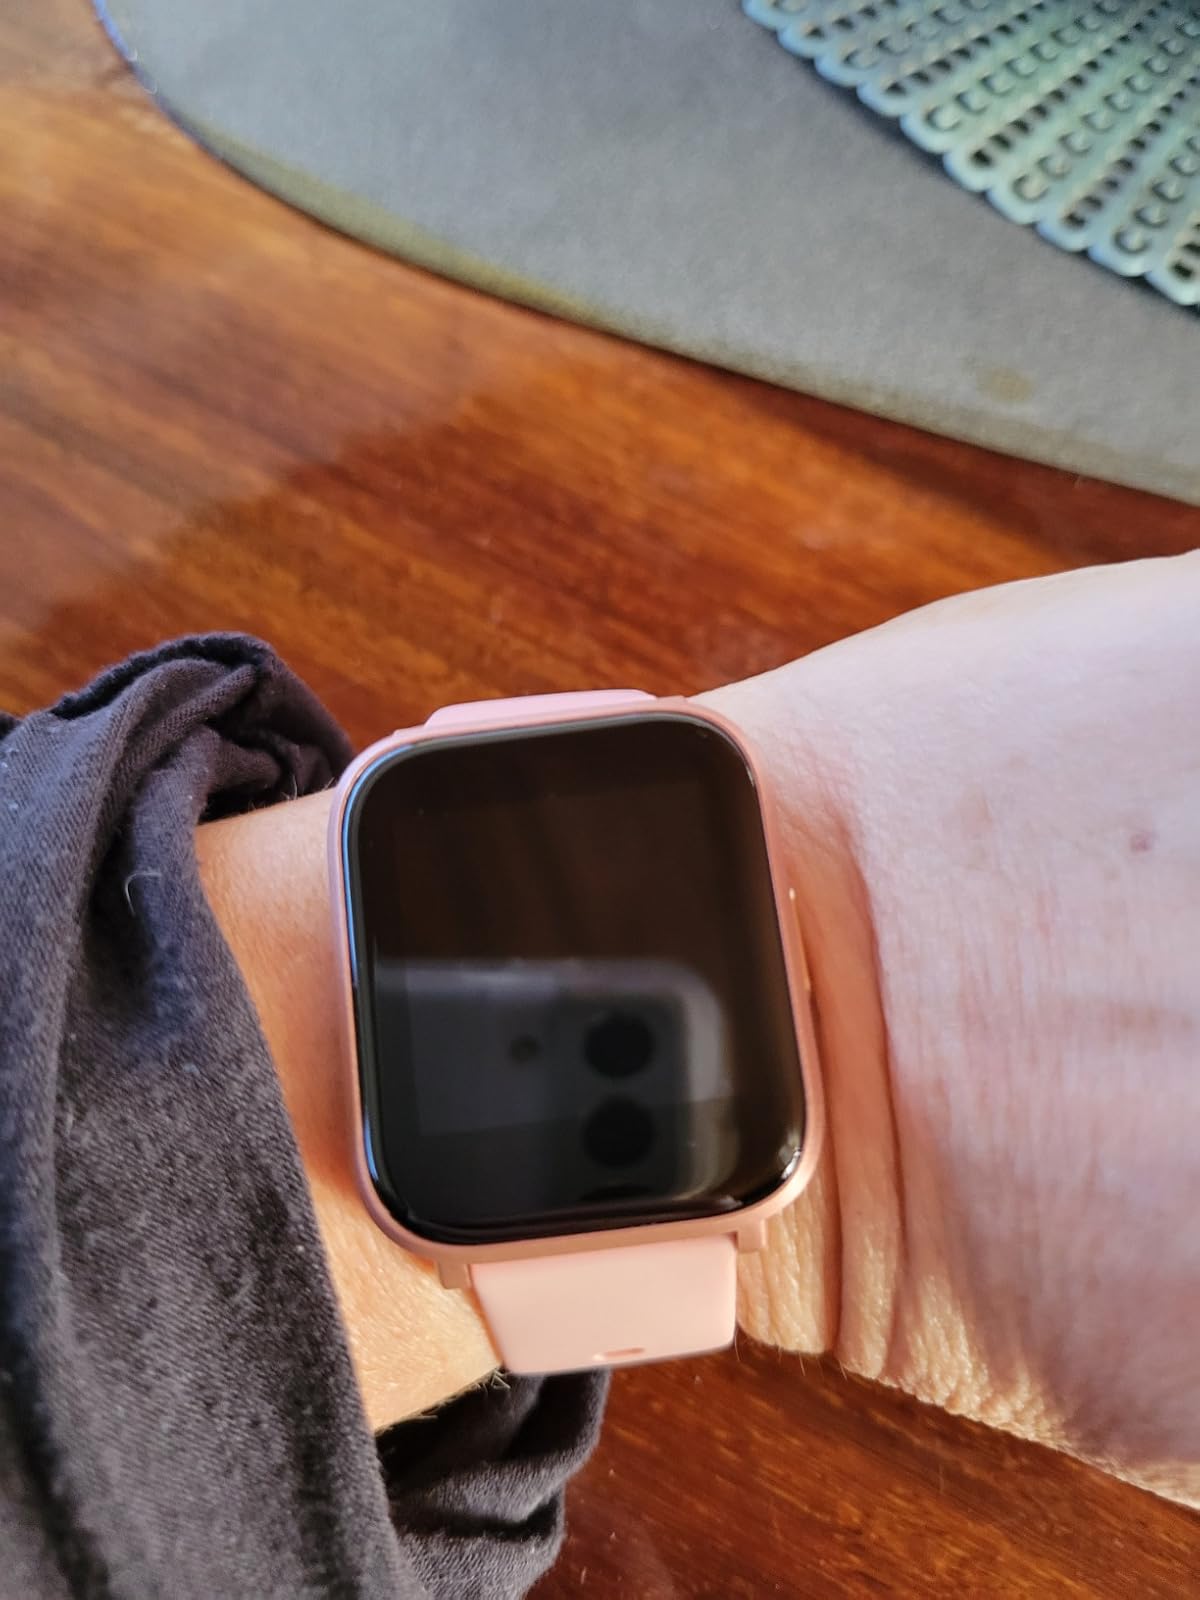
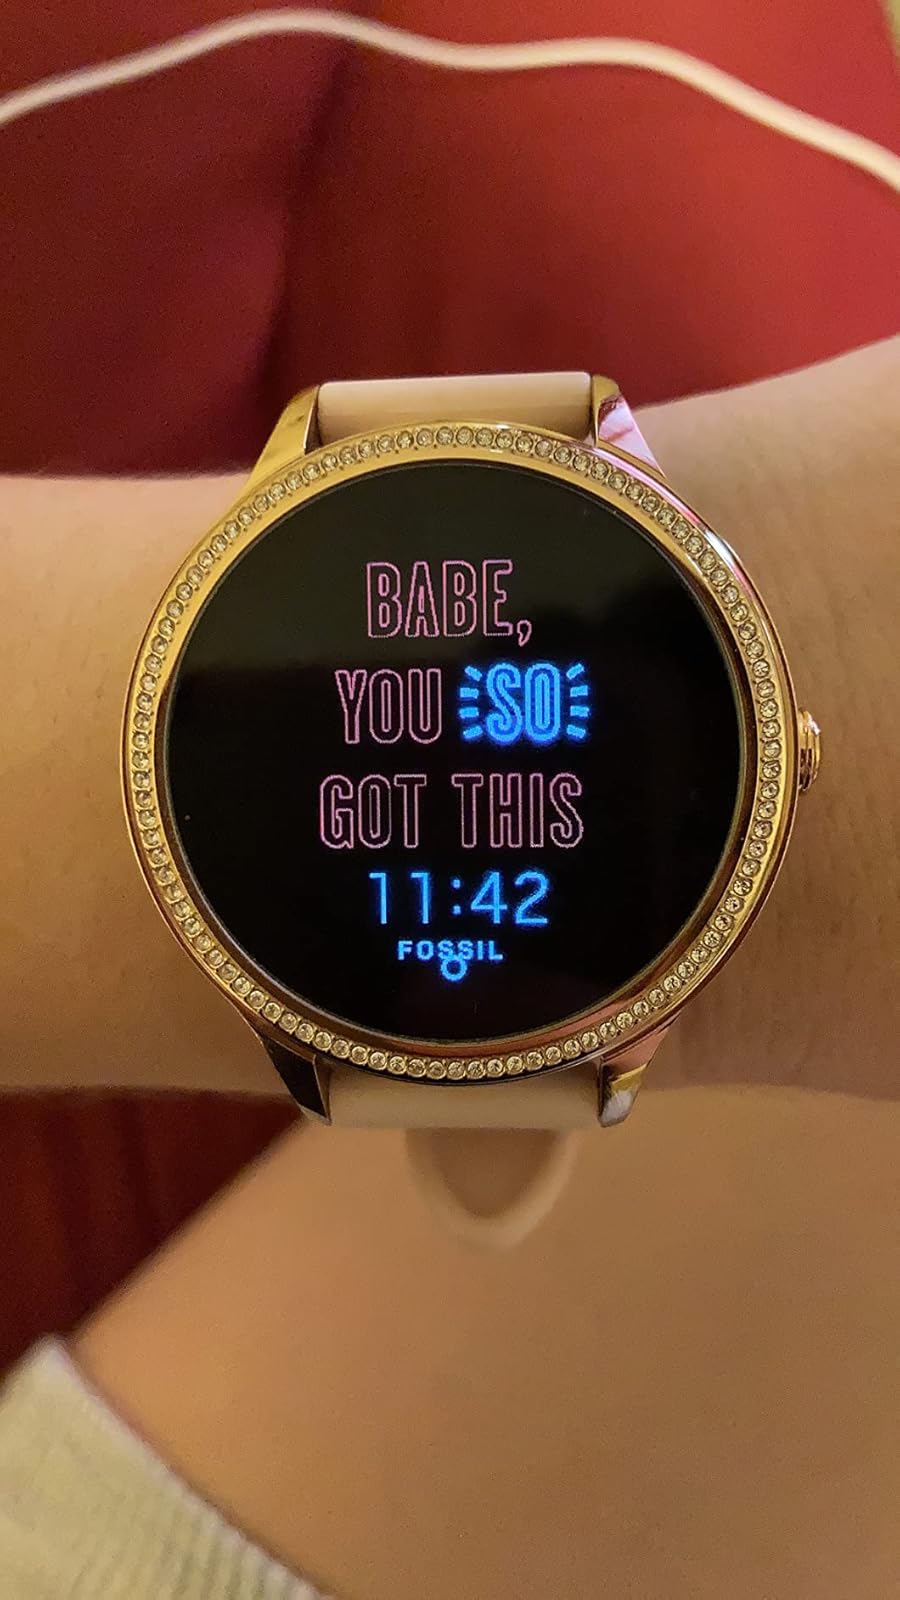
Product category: smartwatch
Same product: no